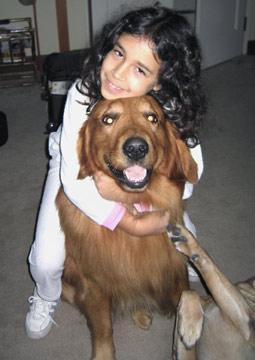
golden_retriever